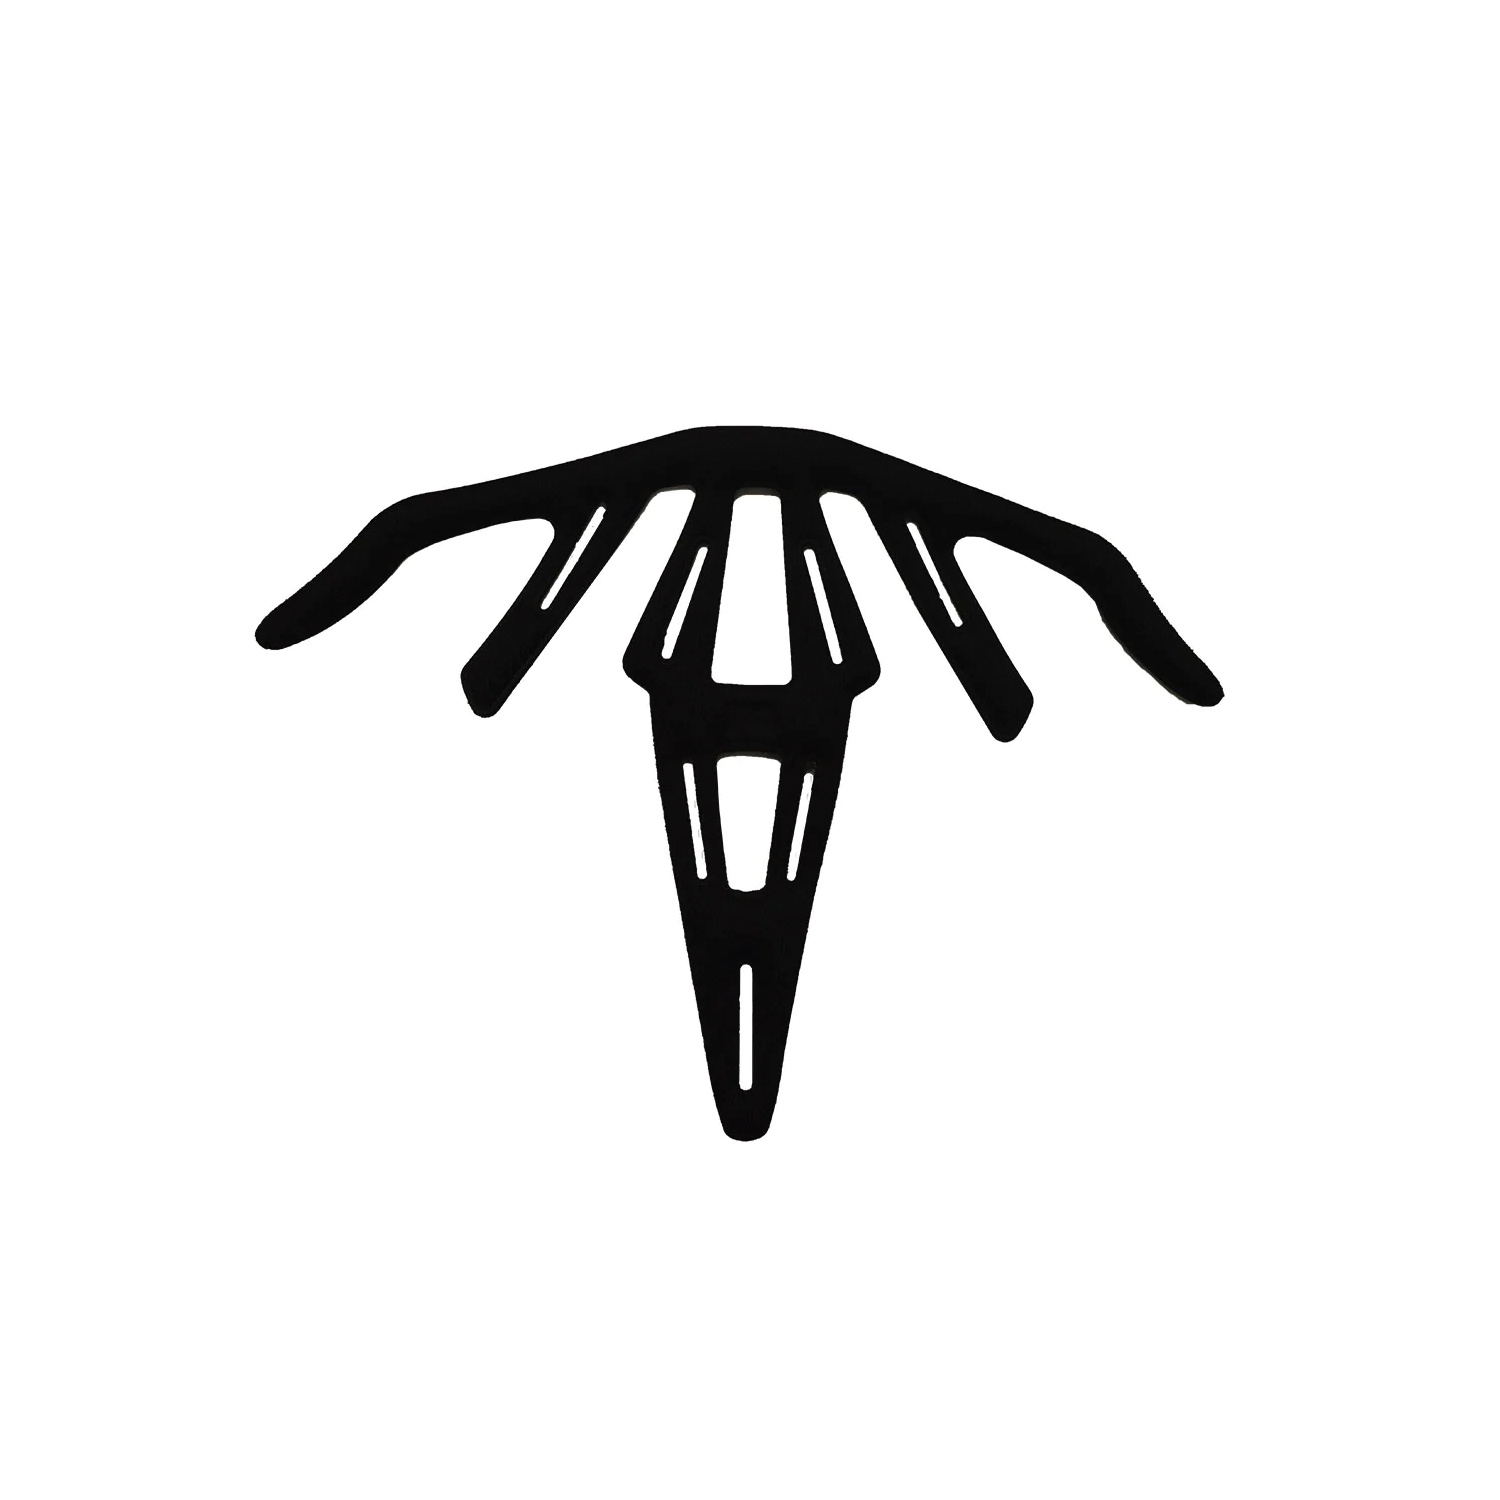
Alchemy / Therapy liner
Replacement padding for Alchemy / Therapy helmets.
Brand: Kali Protectives
Category: Sporting Goods > Outdoor Recreation > Cycling > Cycling Apparel & Accessories > Bicycle Helmet Parts & Accessories